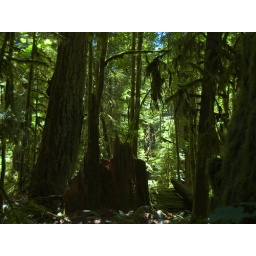
Many of the trees in this forest are over 300 years old, and a few are over 700 years old.